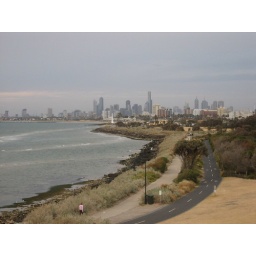
View of downtown from a hill on the beach by our house